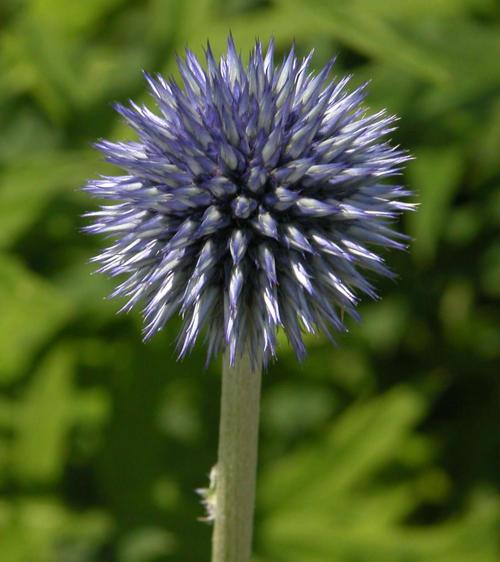
Label: globe thistle